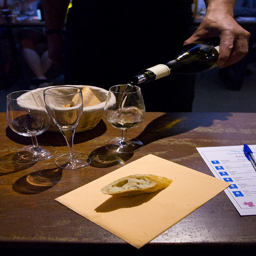
A table topped with wine glasses and food.
A person is pouring wine into a glass
Wine is poured into a glass at a wine tasting event.
A person is pouring glasses of wine on the table.
A person pouring wine from a bottle into a glass.